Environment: real
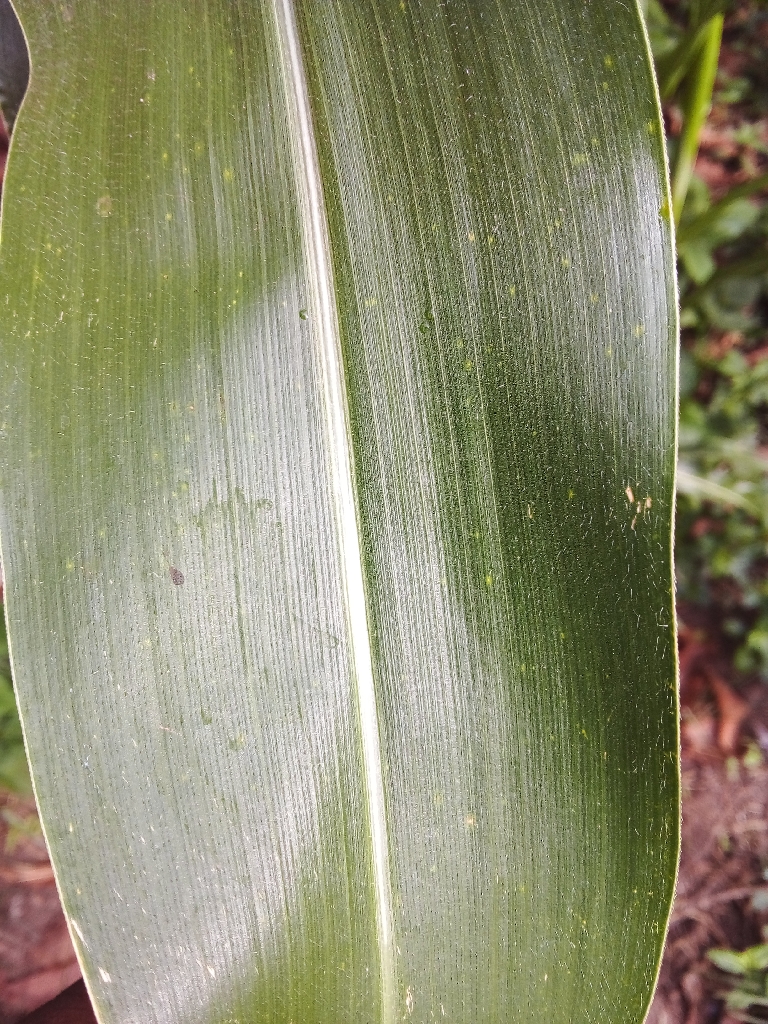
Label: healthy